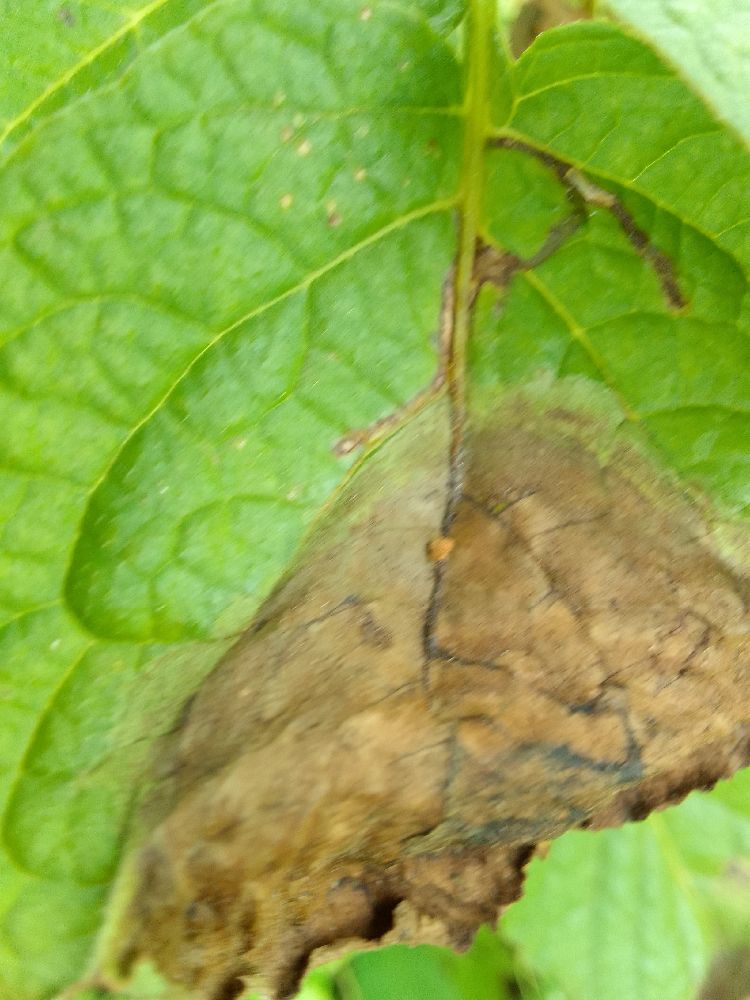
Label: Late blight